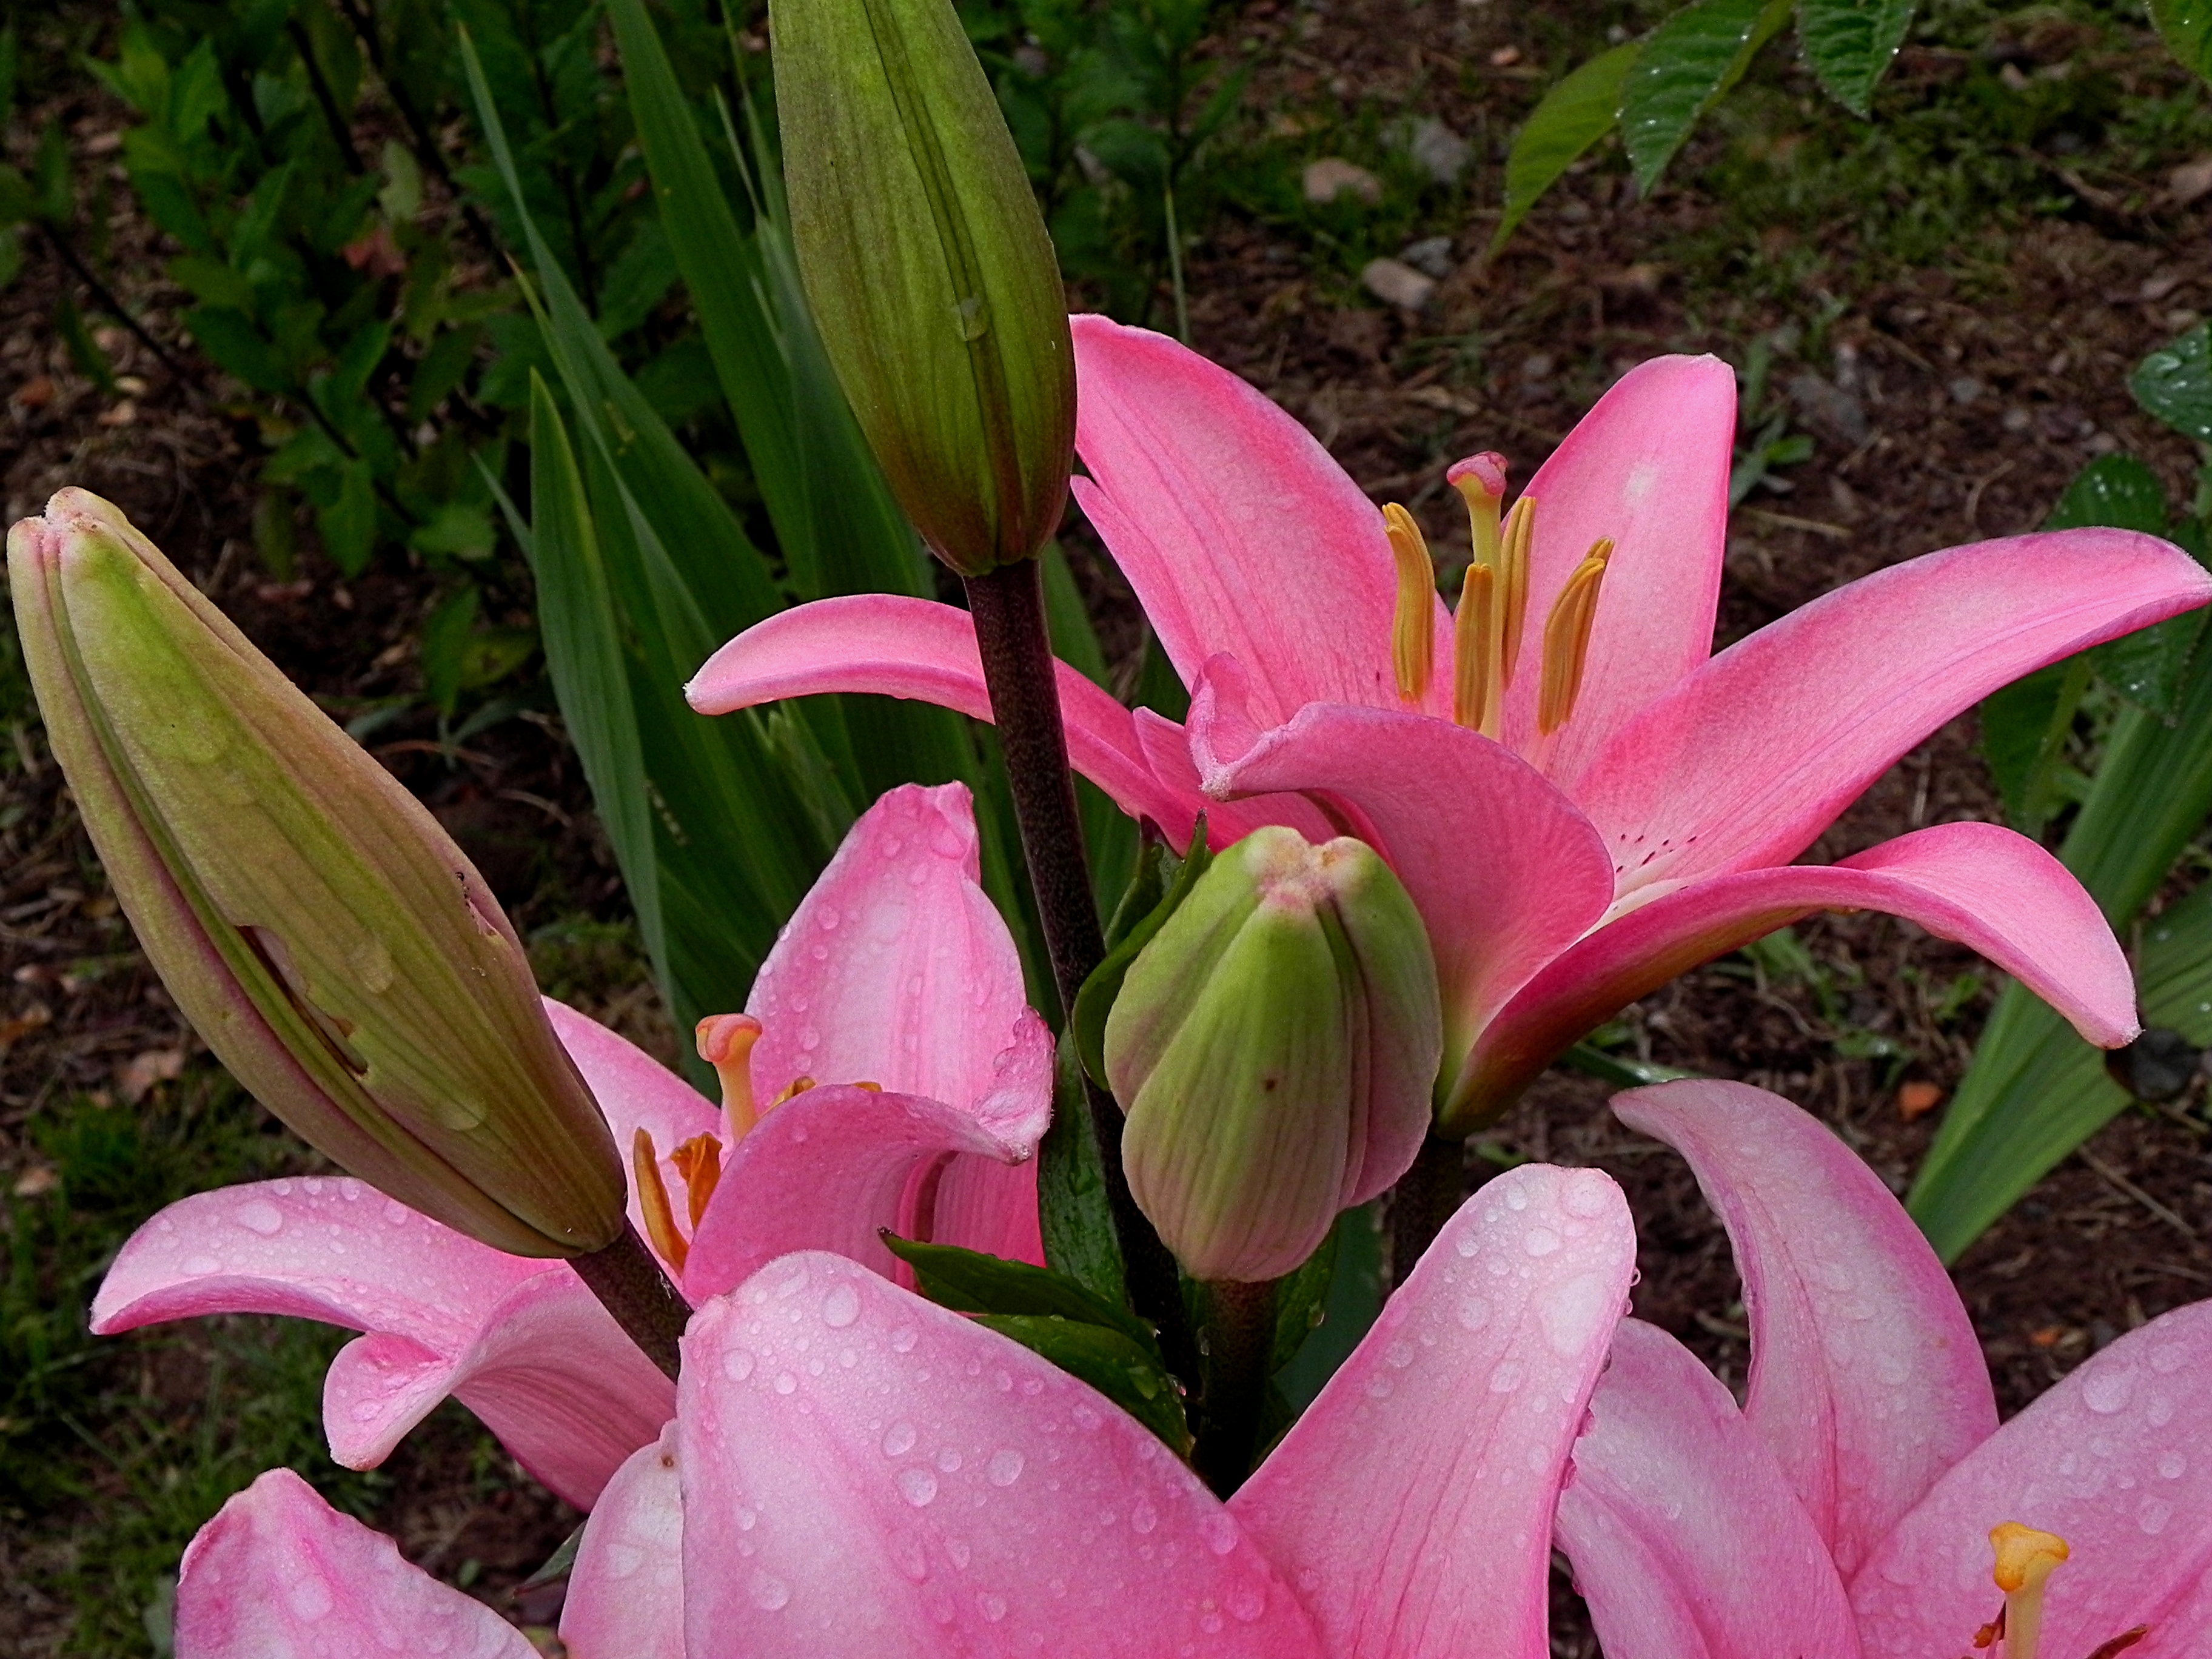
plant, flower, petal, botany, flora, flowers, flores, lily, ggl1, flowering plant, land plant, fawn lily